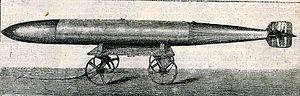
Torpille Schwartzkopff adoptée par la marine russe